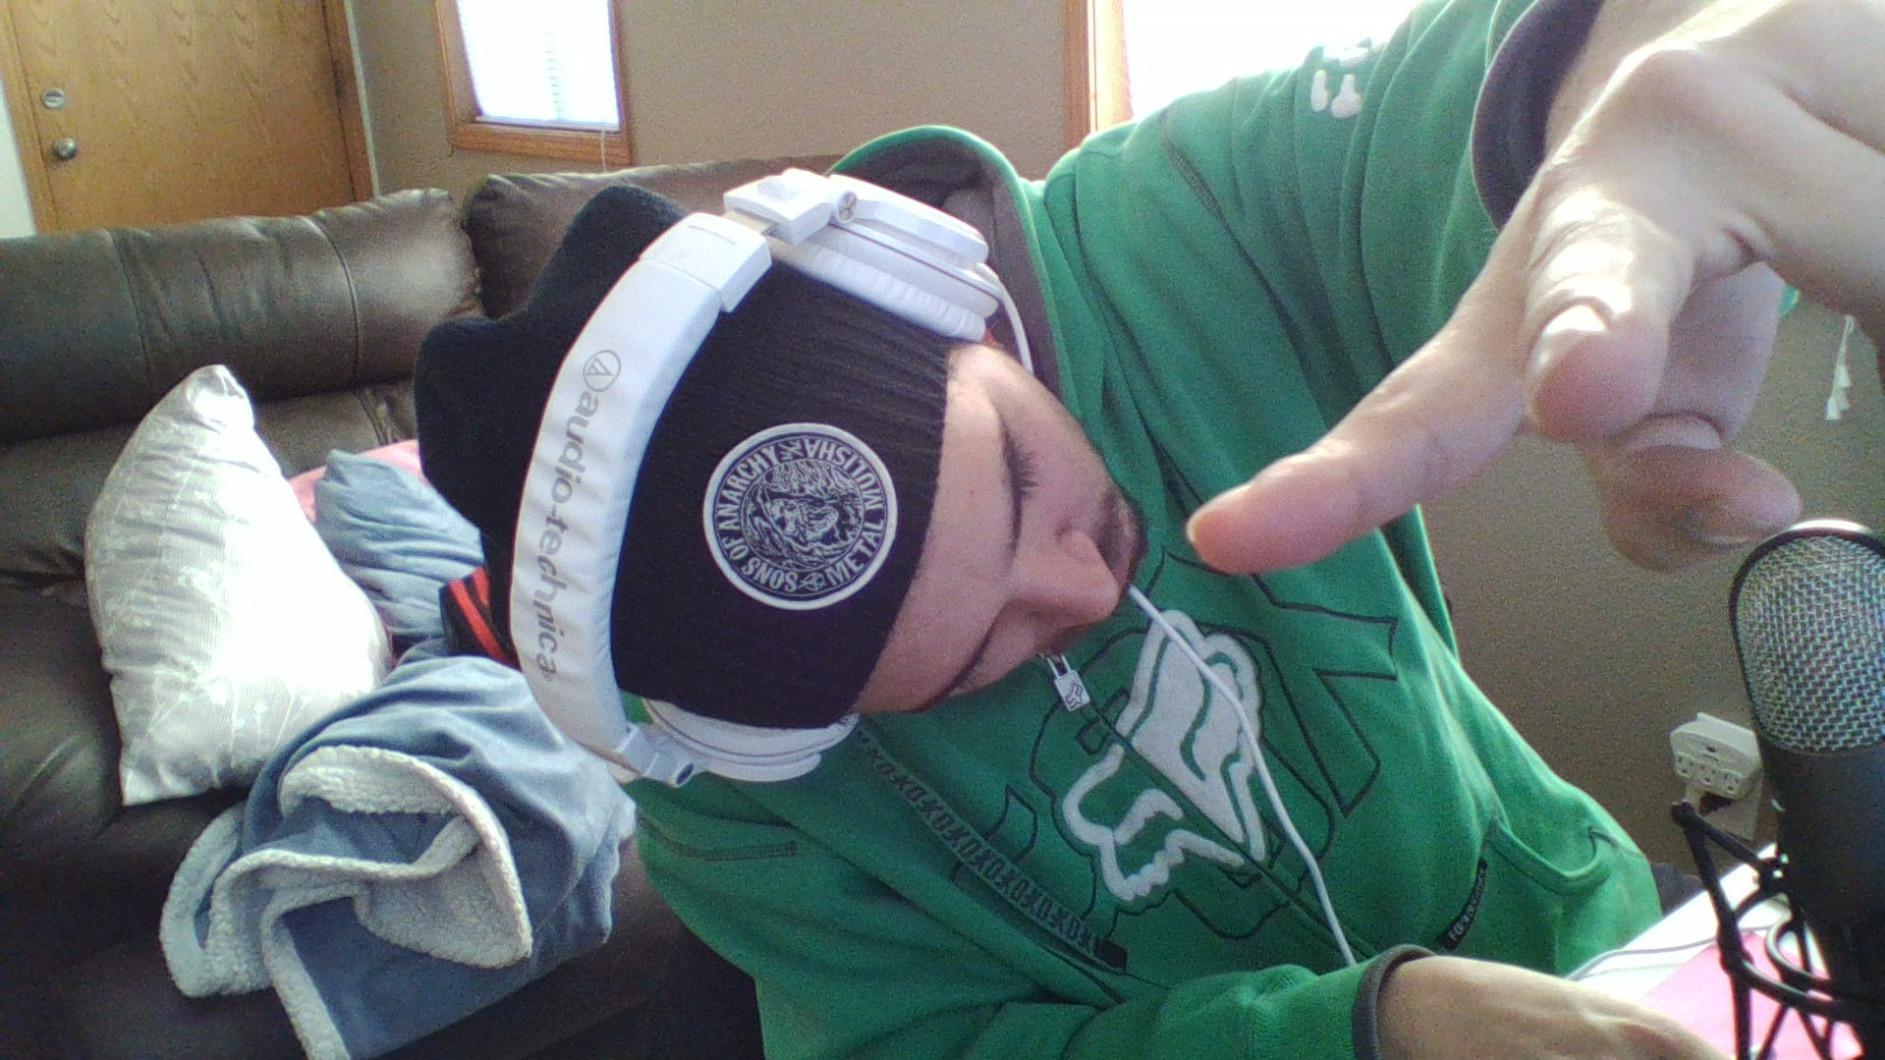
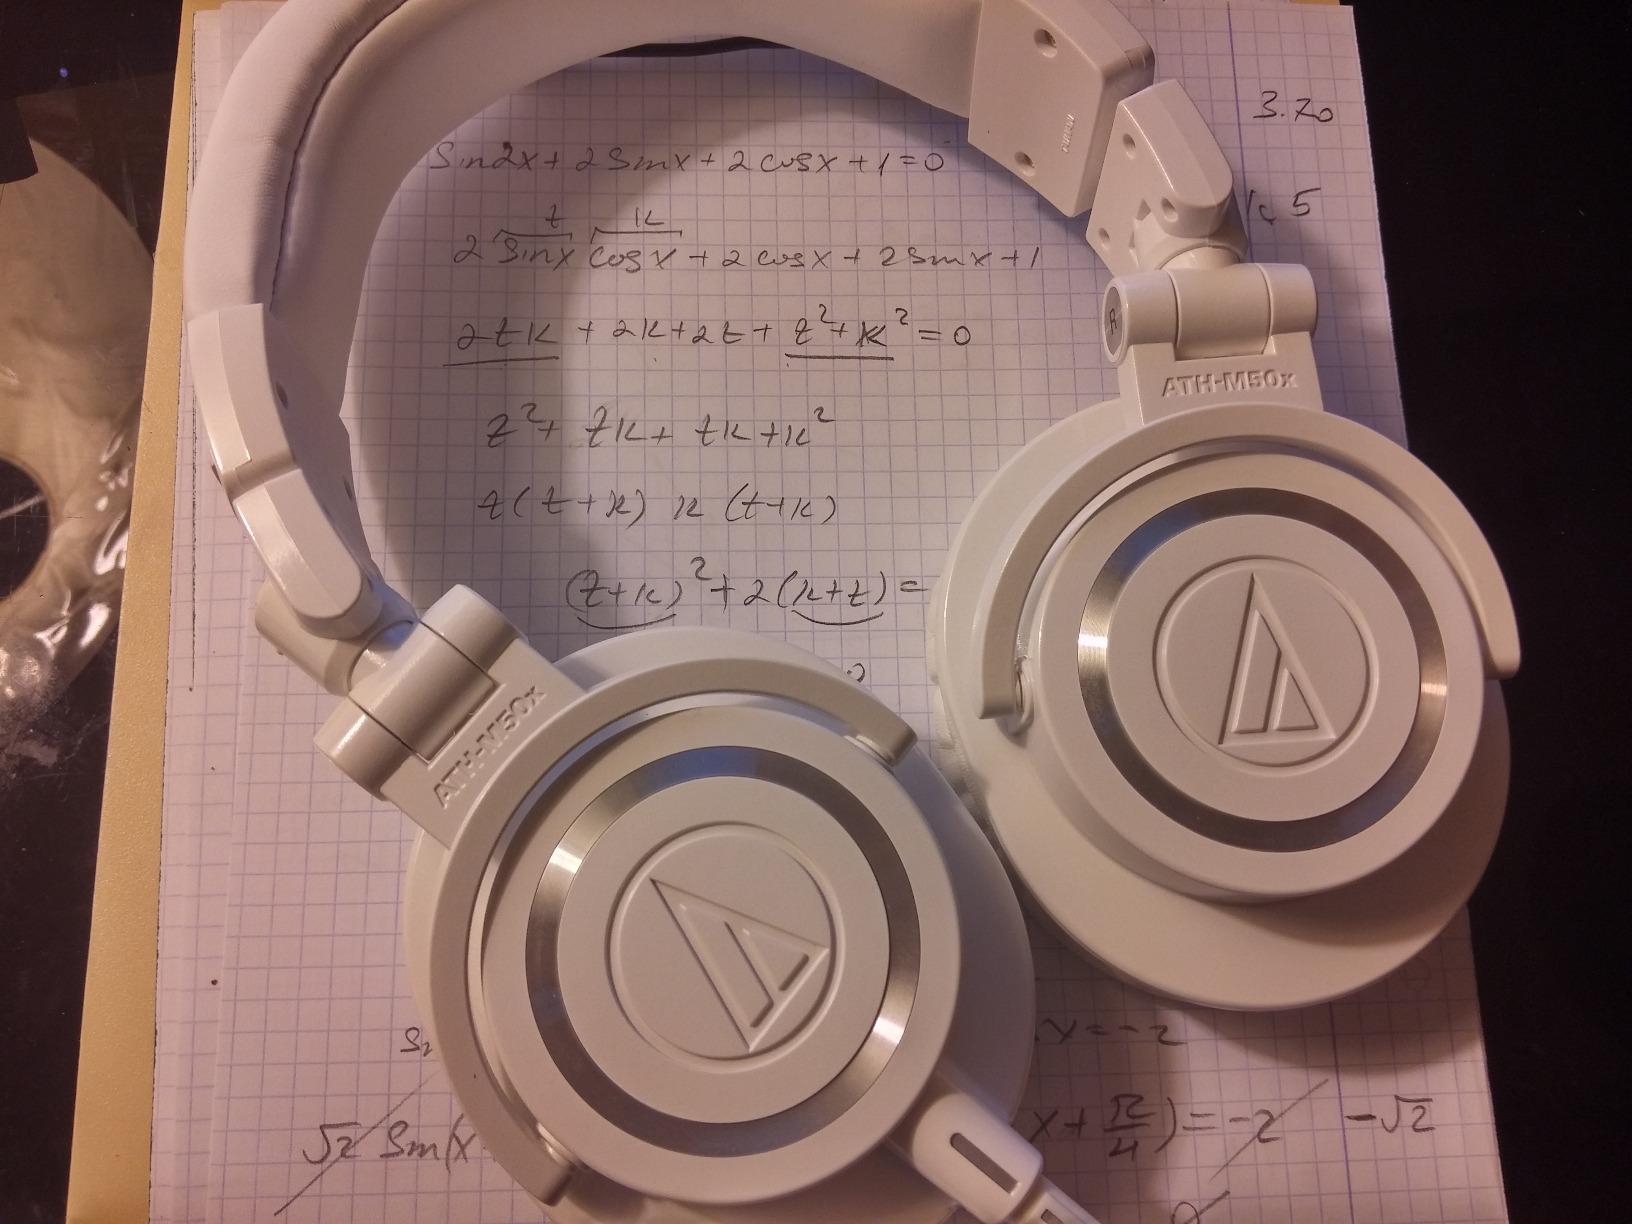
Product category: headphones
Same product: yes